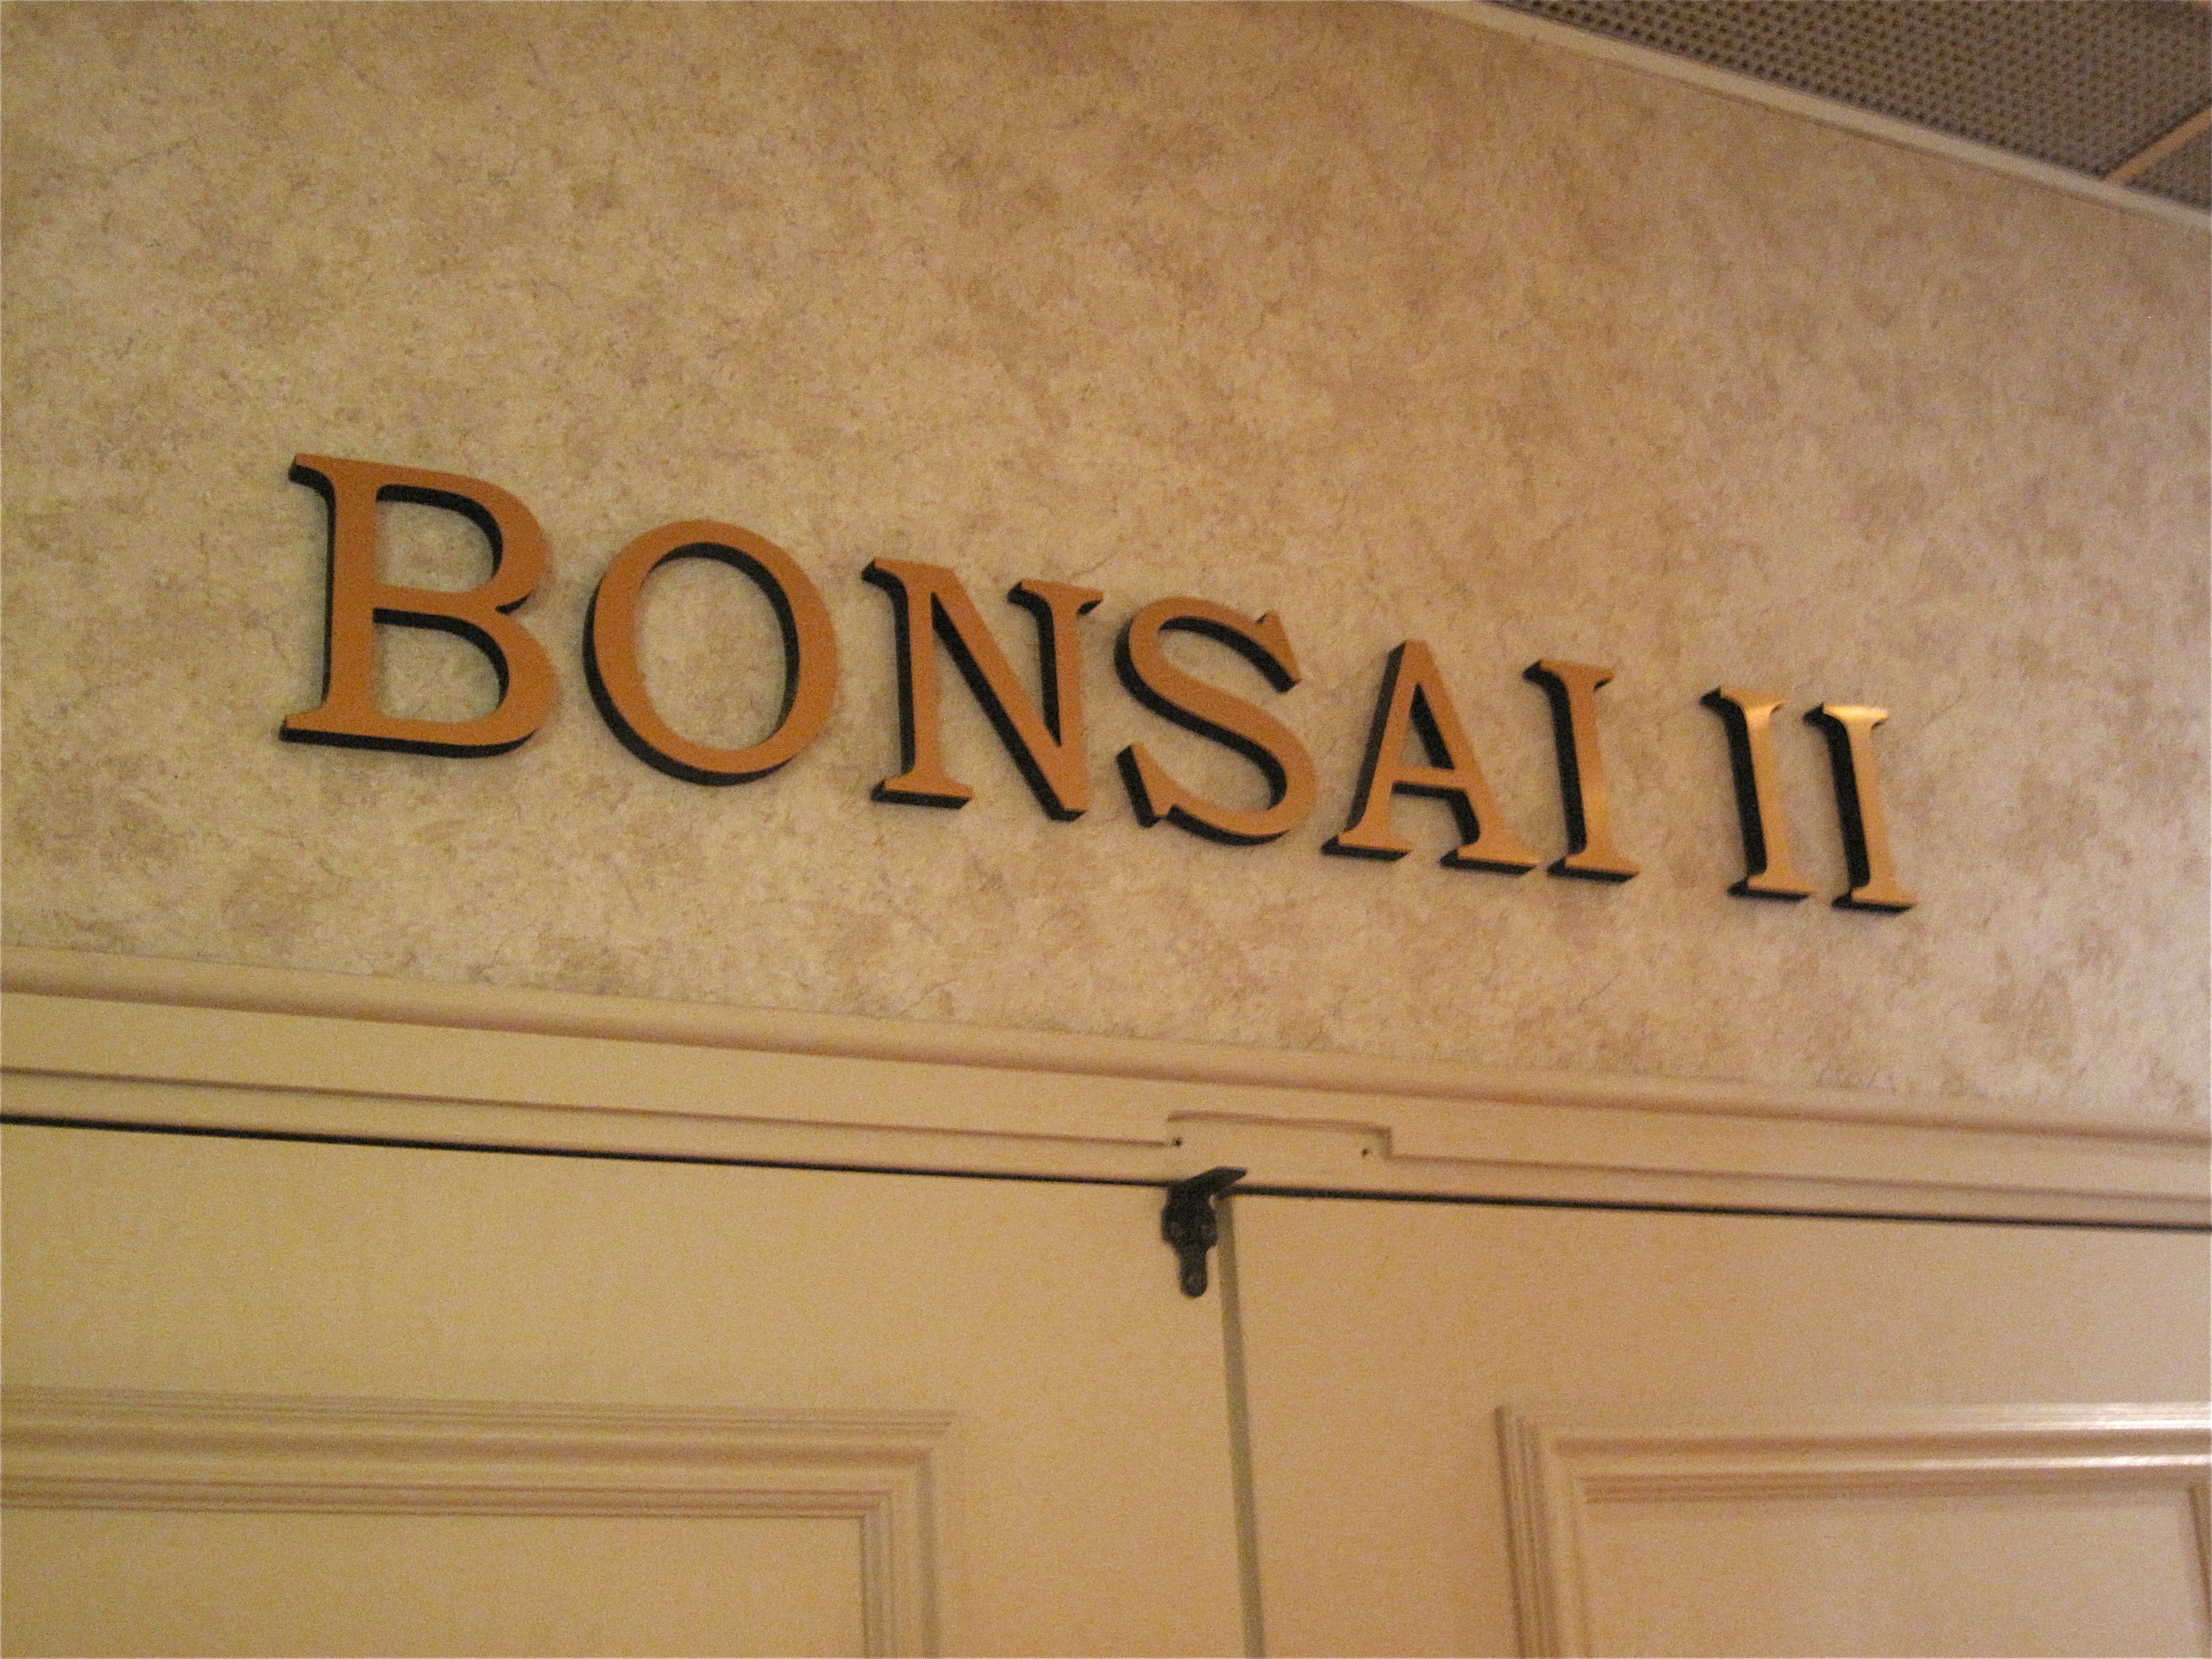
wood, wall, sign, interior design, brand, font, design, monterey, nmc2009, molding